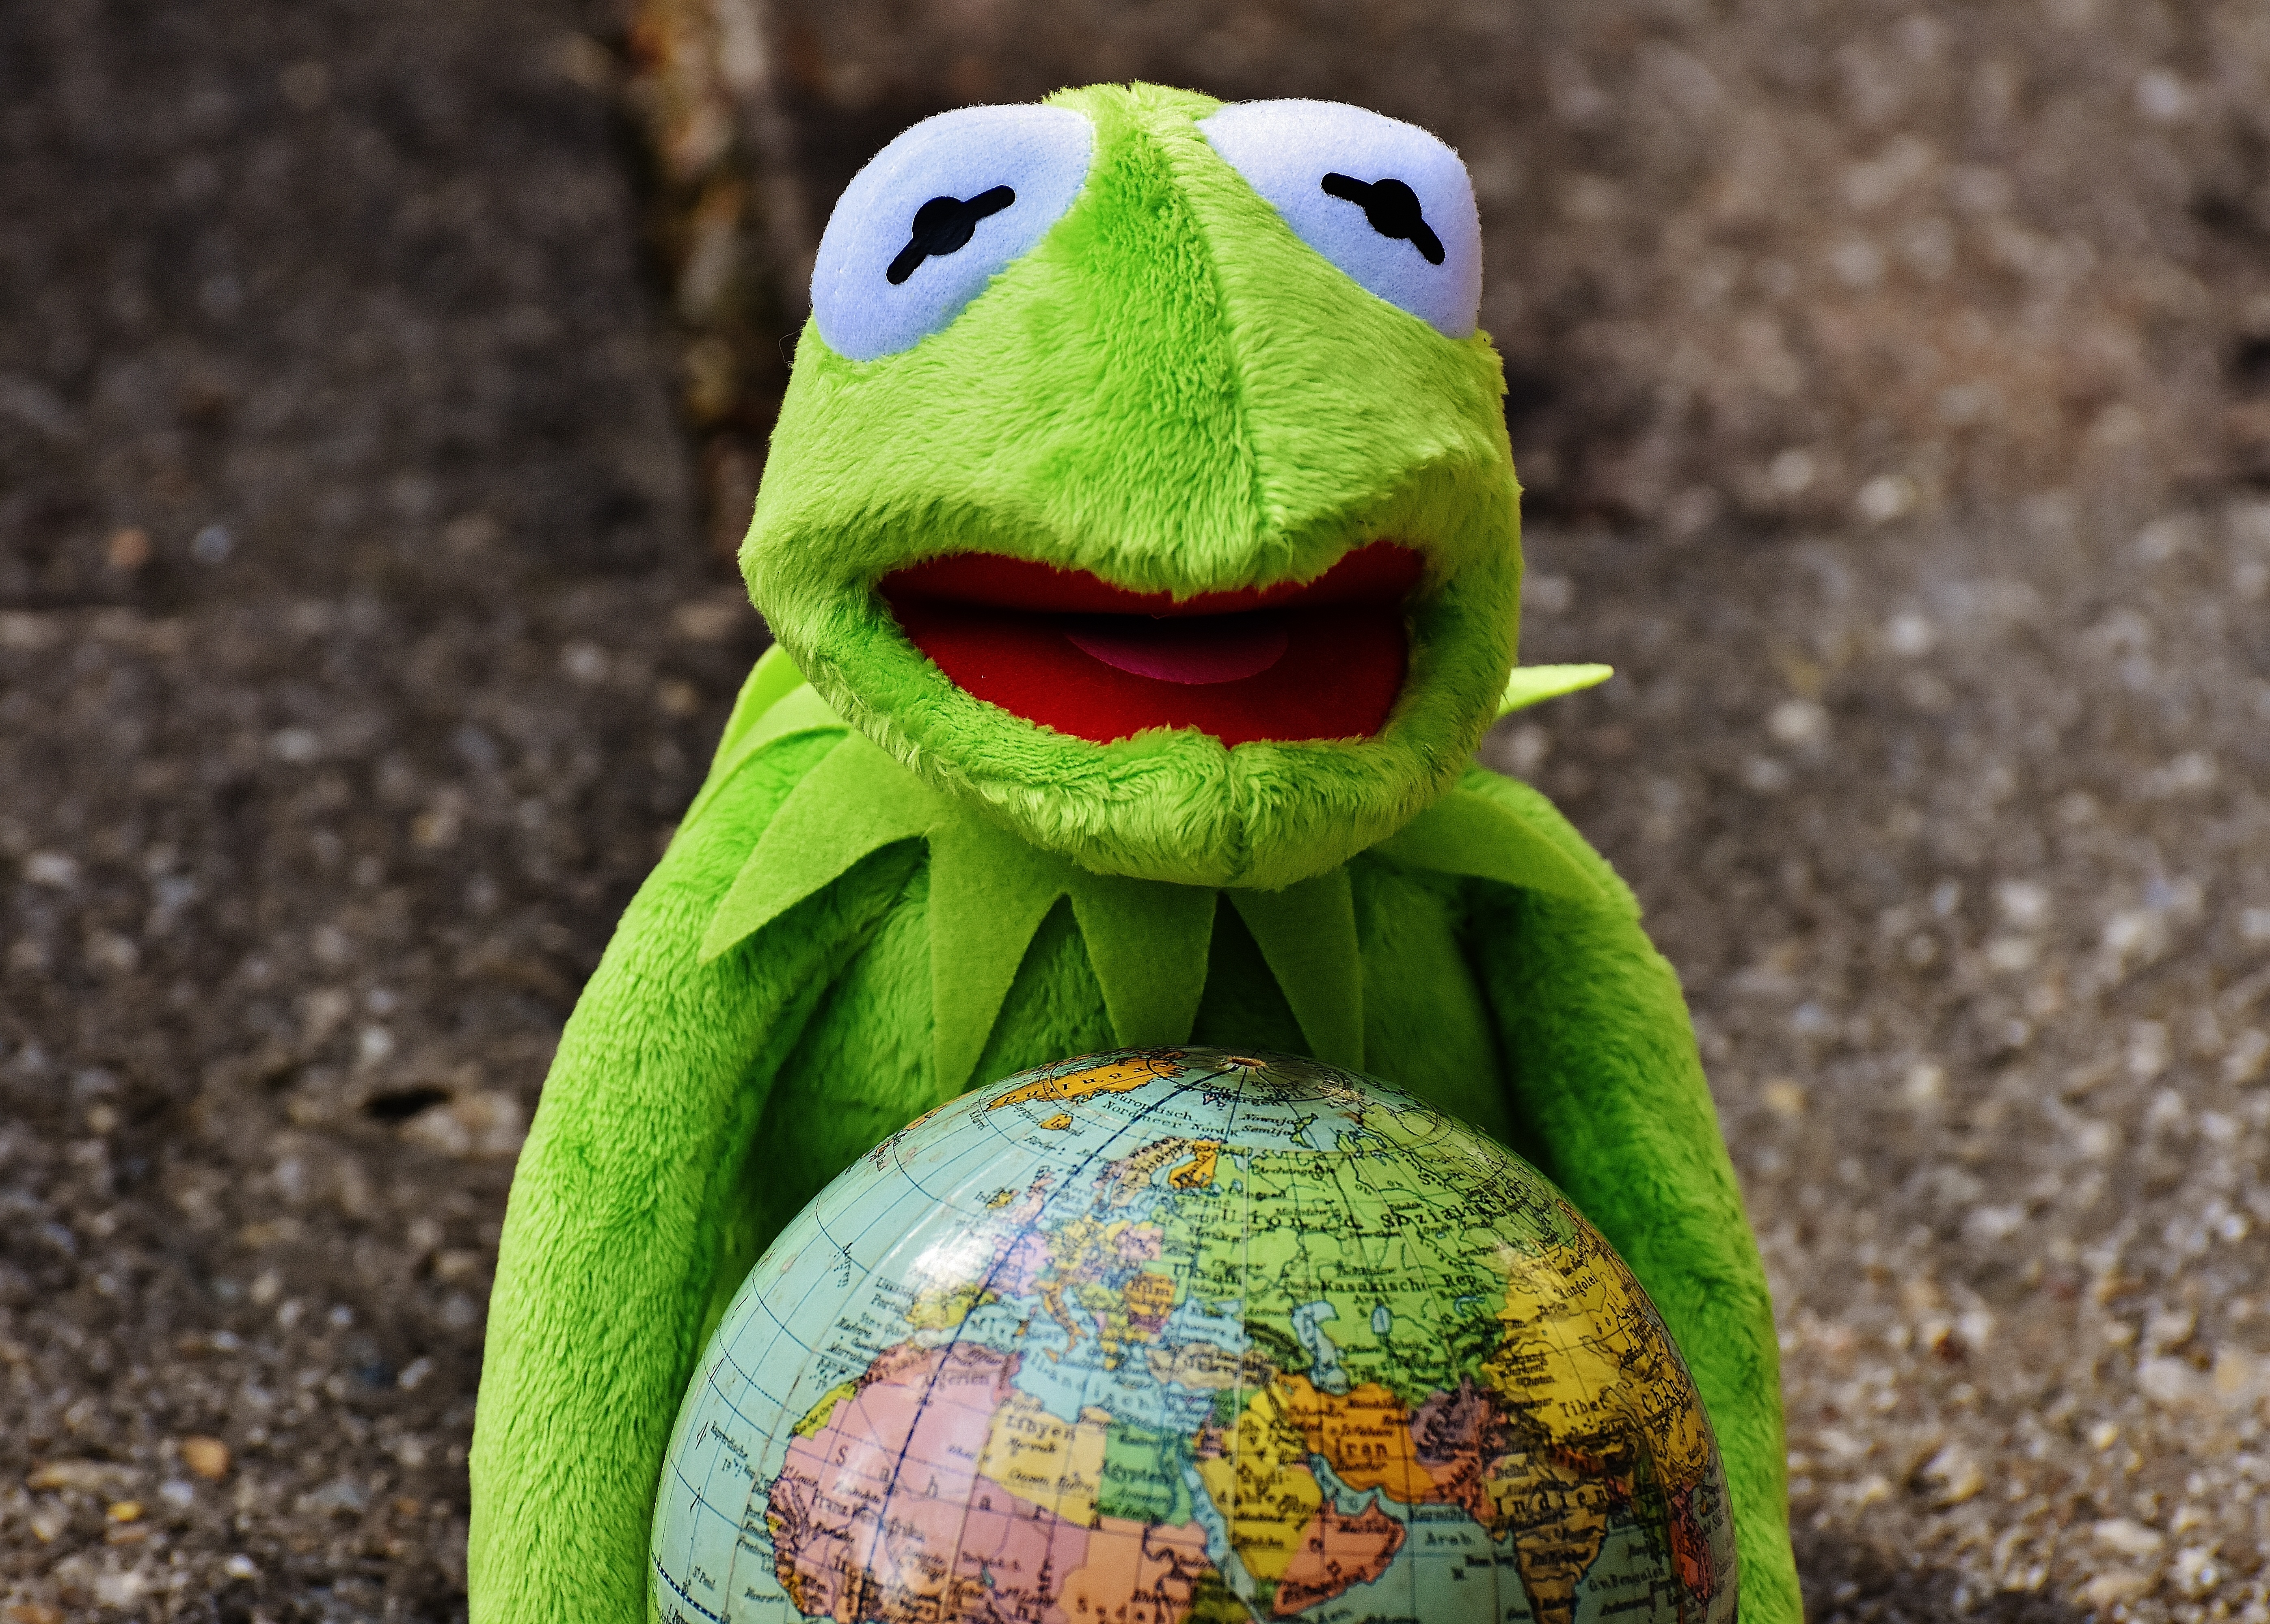
grass, cute, green, frog, reptile, toy, material, globe, textile, funny, plush, stuffed animal, kermit, soft toy, stuffed toy, embrace the whole world